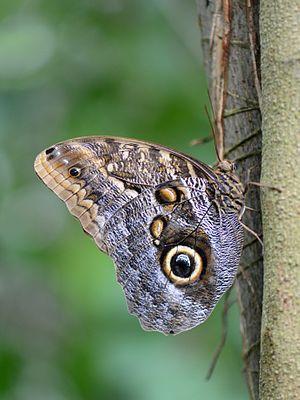
Imago de Caligo eurilochus, un papillon de la famille des Nymphalidés.
Le Hibou est une espèce de lépidoptères de la famille des Nymphalidae et de la sous-famille des Morphinae et du genre Caligo.